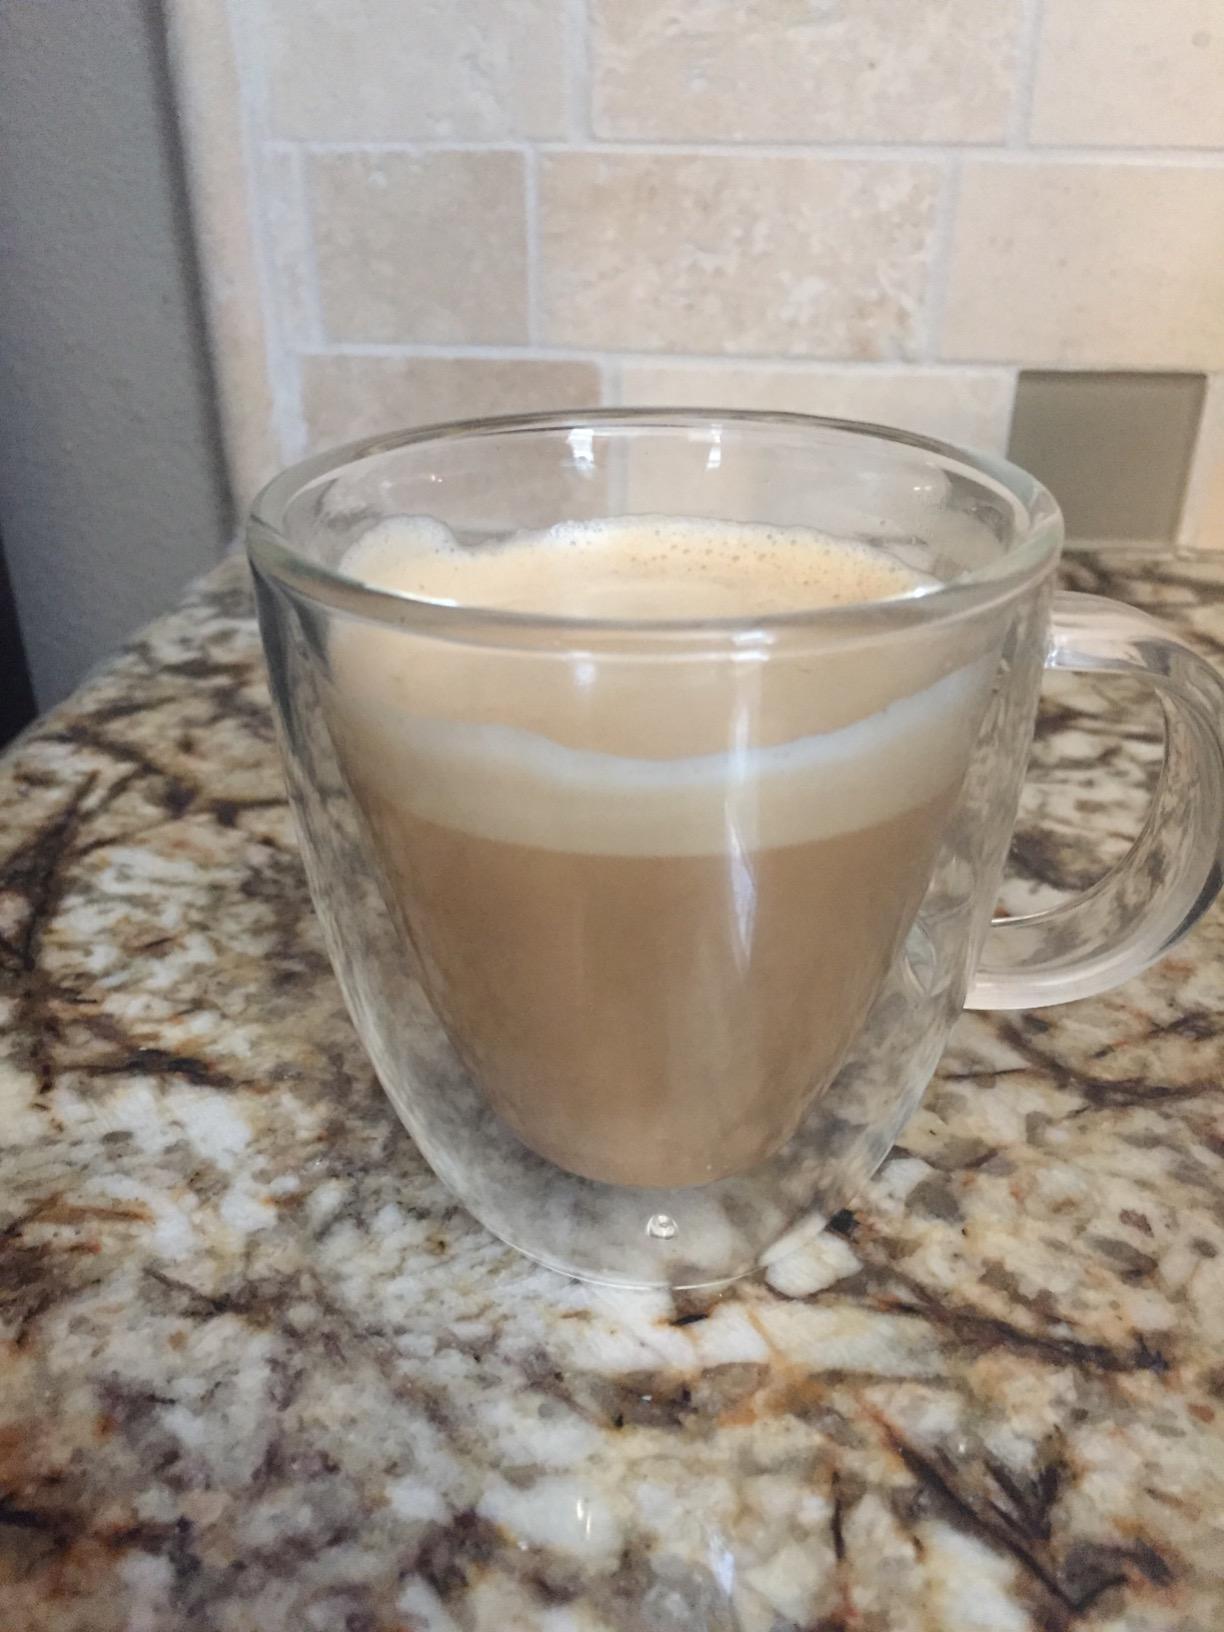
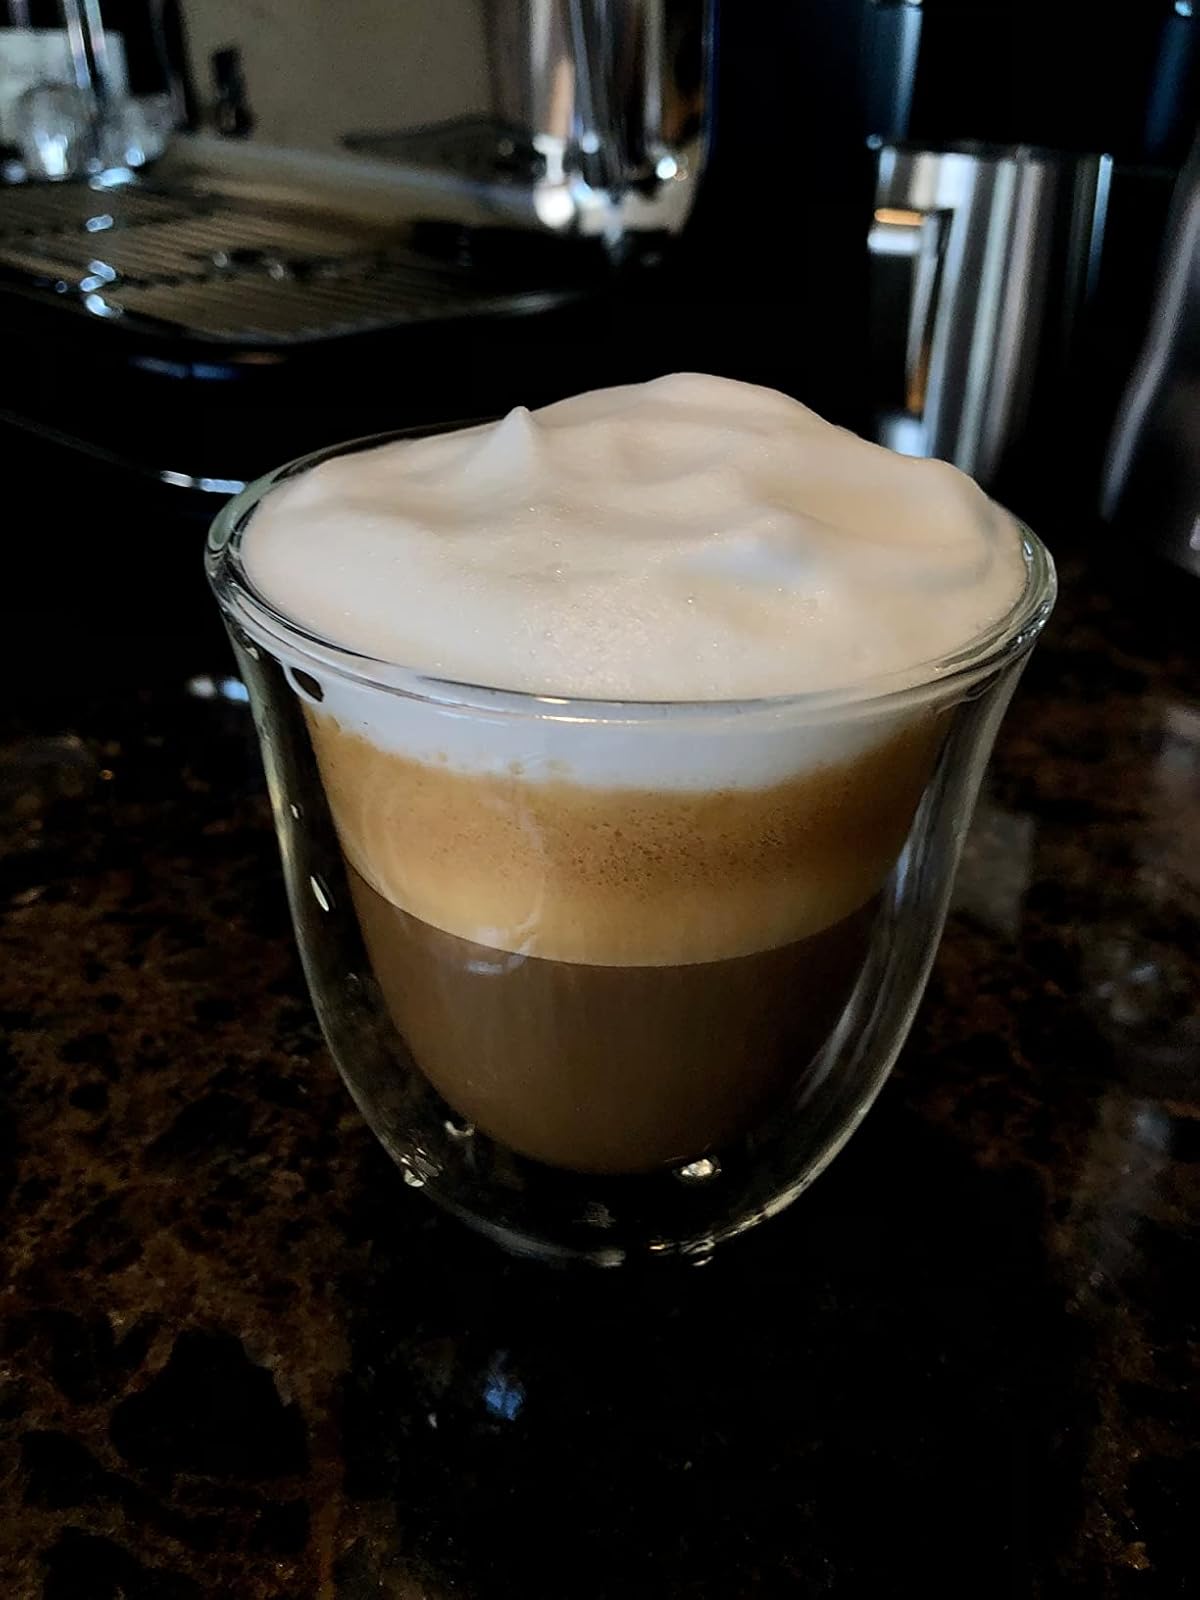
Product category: items_mug
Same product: no